Unia Leszno

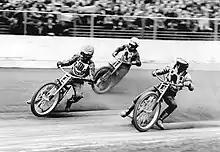
1981, Ryszard Buskiewicz and Roman Jankowski of Leszno trail Jerzy Rembas of Gorzów

1979 to 1990 was a golden period for the club as they won five Polish championship gold medals, two silvers and one bronze. In addition they won the Polish Pairs Speedway Championship five times in 1980, 1984, 1987, 1988 and 1989 and Roman Jankowski was twice Polish champion and Zenon Kasprzak was champion in 1990.